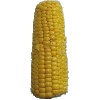
Label: Corn 1